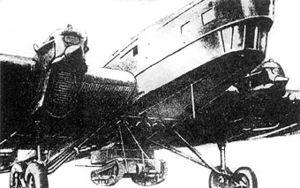
Les chars dotés d'ailes de planeur, ou chars volants ont été le sujet de nombreuses expérimentations infructueuses au cours du vingtième siècle. Il était alors souvent prévu qu'ils puissent être tractés par un avion, voire directement accrochés dessous, afin d'être largués et atteindre un champ de bataille en planant, afin d'apporter leur soutien aux forces d'infanterie.